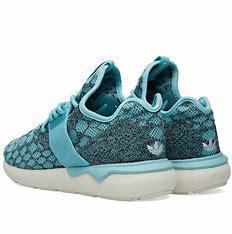
Brand: Adidas
Model: Tubular Runner